Robert Bingaman

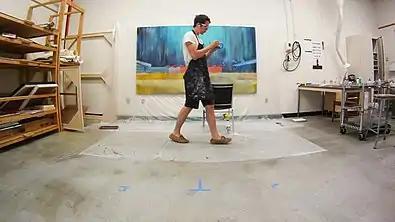
Still from a time-lapse video documenting Bingaman's painting process for New American Paintings "In the Studio" blog.

Robert Josiah Bingaman (born Wichita, Kansas November 4, 1981) is an American artist known for his large-scale paintings and works on paper inspired by his semi-suburban midwestern upbringing.